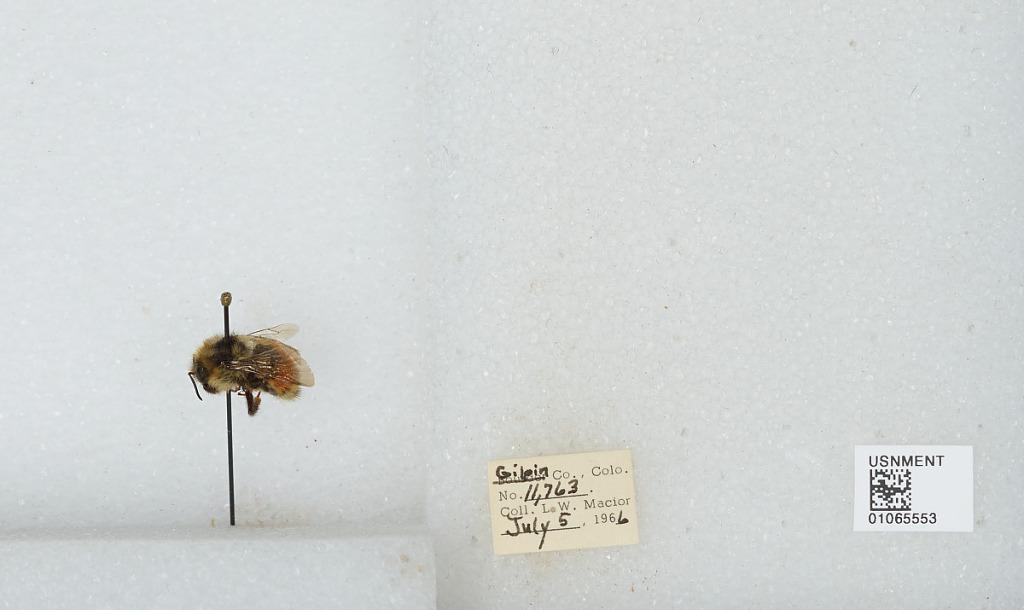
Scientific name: Bombus (Pyrobombus) bifarius Cresson
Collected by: L. Macior
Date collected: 1966-7-5
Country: United States
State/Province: Colorado
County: Gilpin
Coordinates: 39.905, -105.589